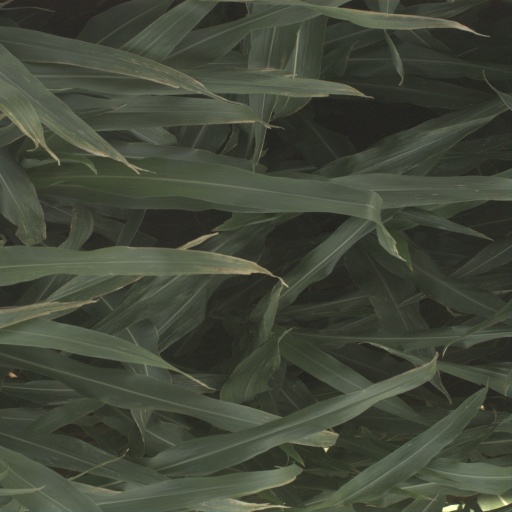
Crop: sorghum